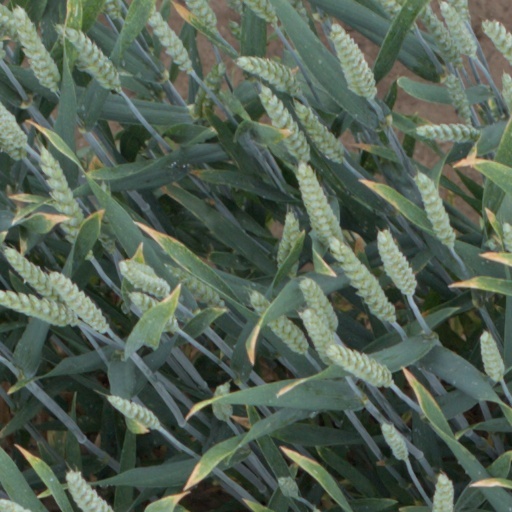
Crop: wheat